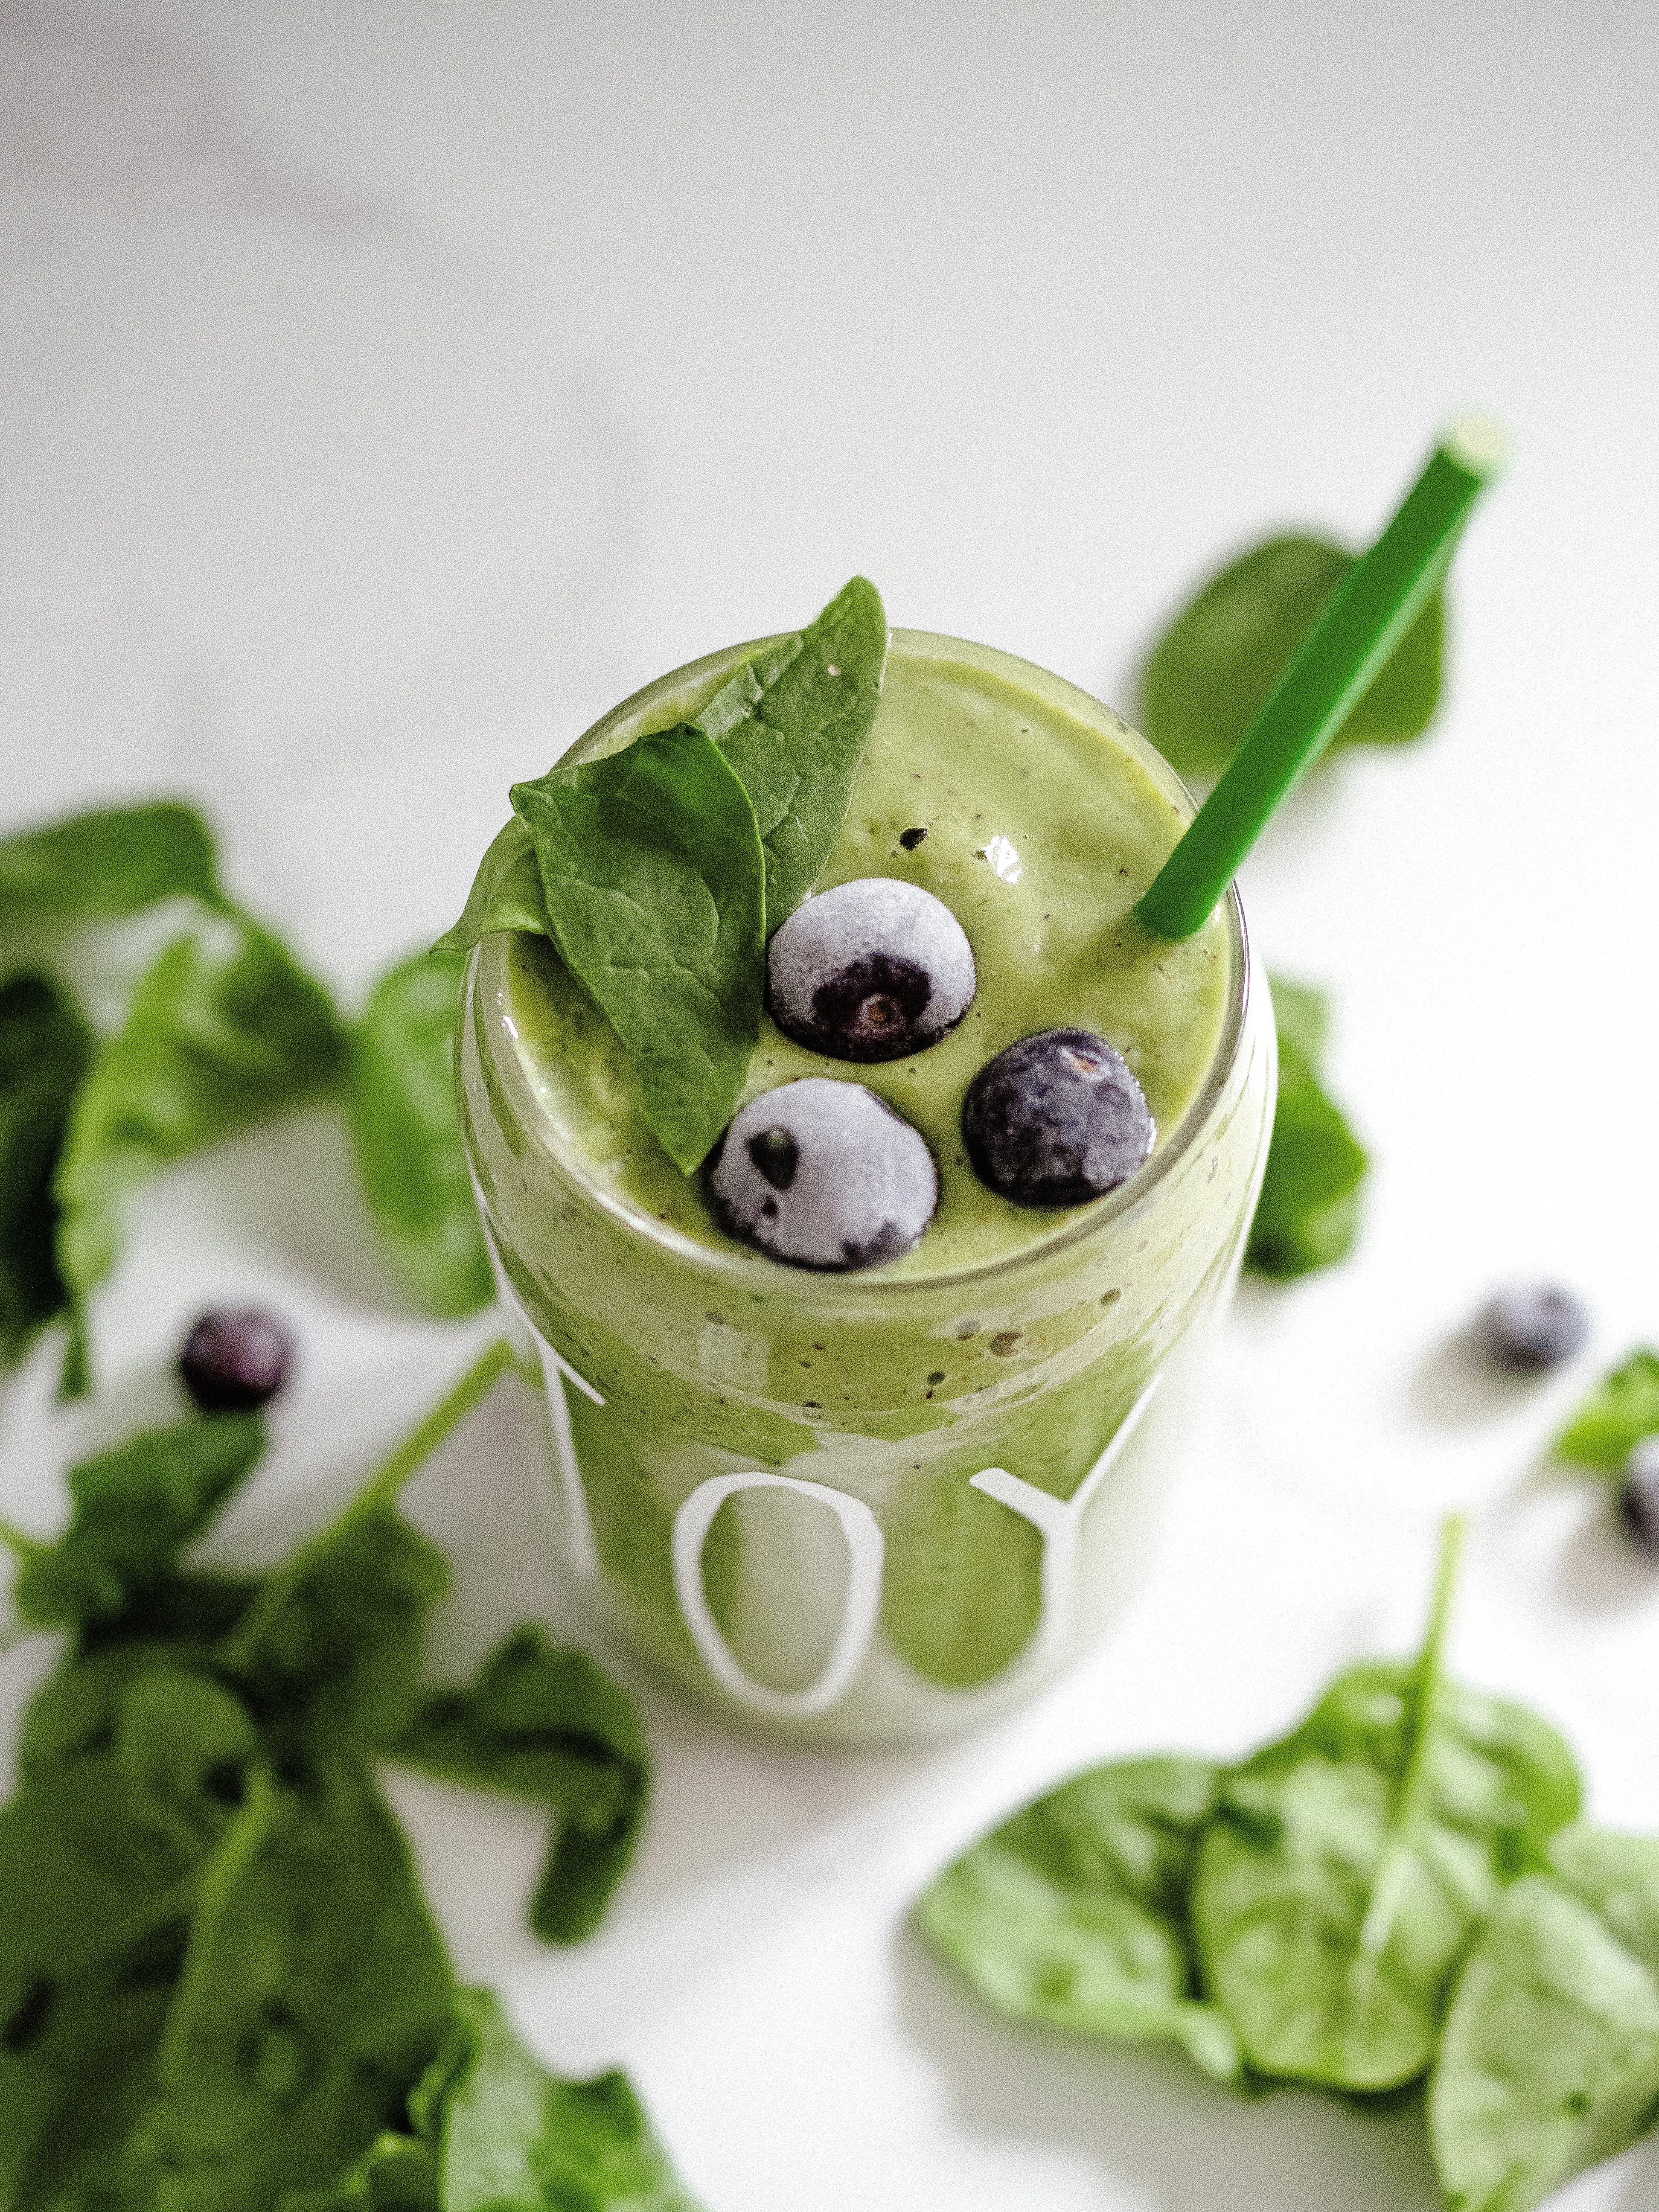
food, tableware, plant, dishware, ingredient, natural foods, recipe, fines herbes, fruit, leaf vegetable, plate, cuisine, garnish, serveware, berry, dish, superfood, produce, lemon, lime, vegetable, flowering plant, goat cheese, persian lime, finger food, culinary art, kitchen utensil, sweetness, comfort food, mint, spoon, grass, key lime, herb, vegan nutrition, porcelain, la carte food, still life photography, ceramic, olive family, mixture, feta, bilberry, coriander, citrus, olive, cocktail garnish, kiwifruit, still life, hors d oeuvre, cruciferous vegetables, mascarpone, dairy, fig, mozzarella, appetizer